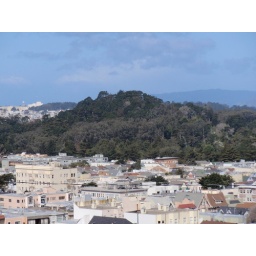
The view from Josh's appartment ... strawberry hill in golden gate park